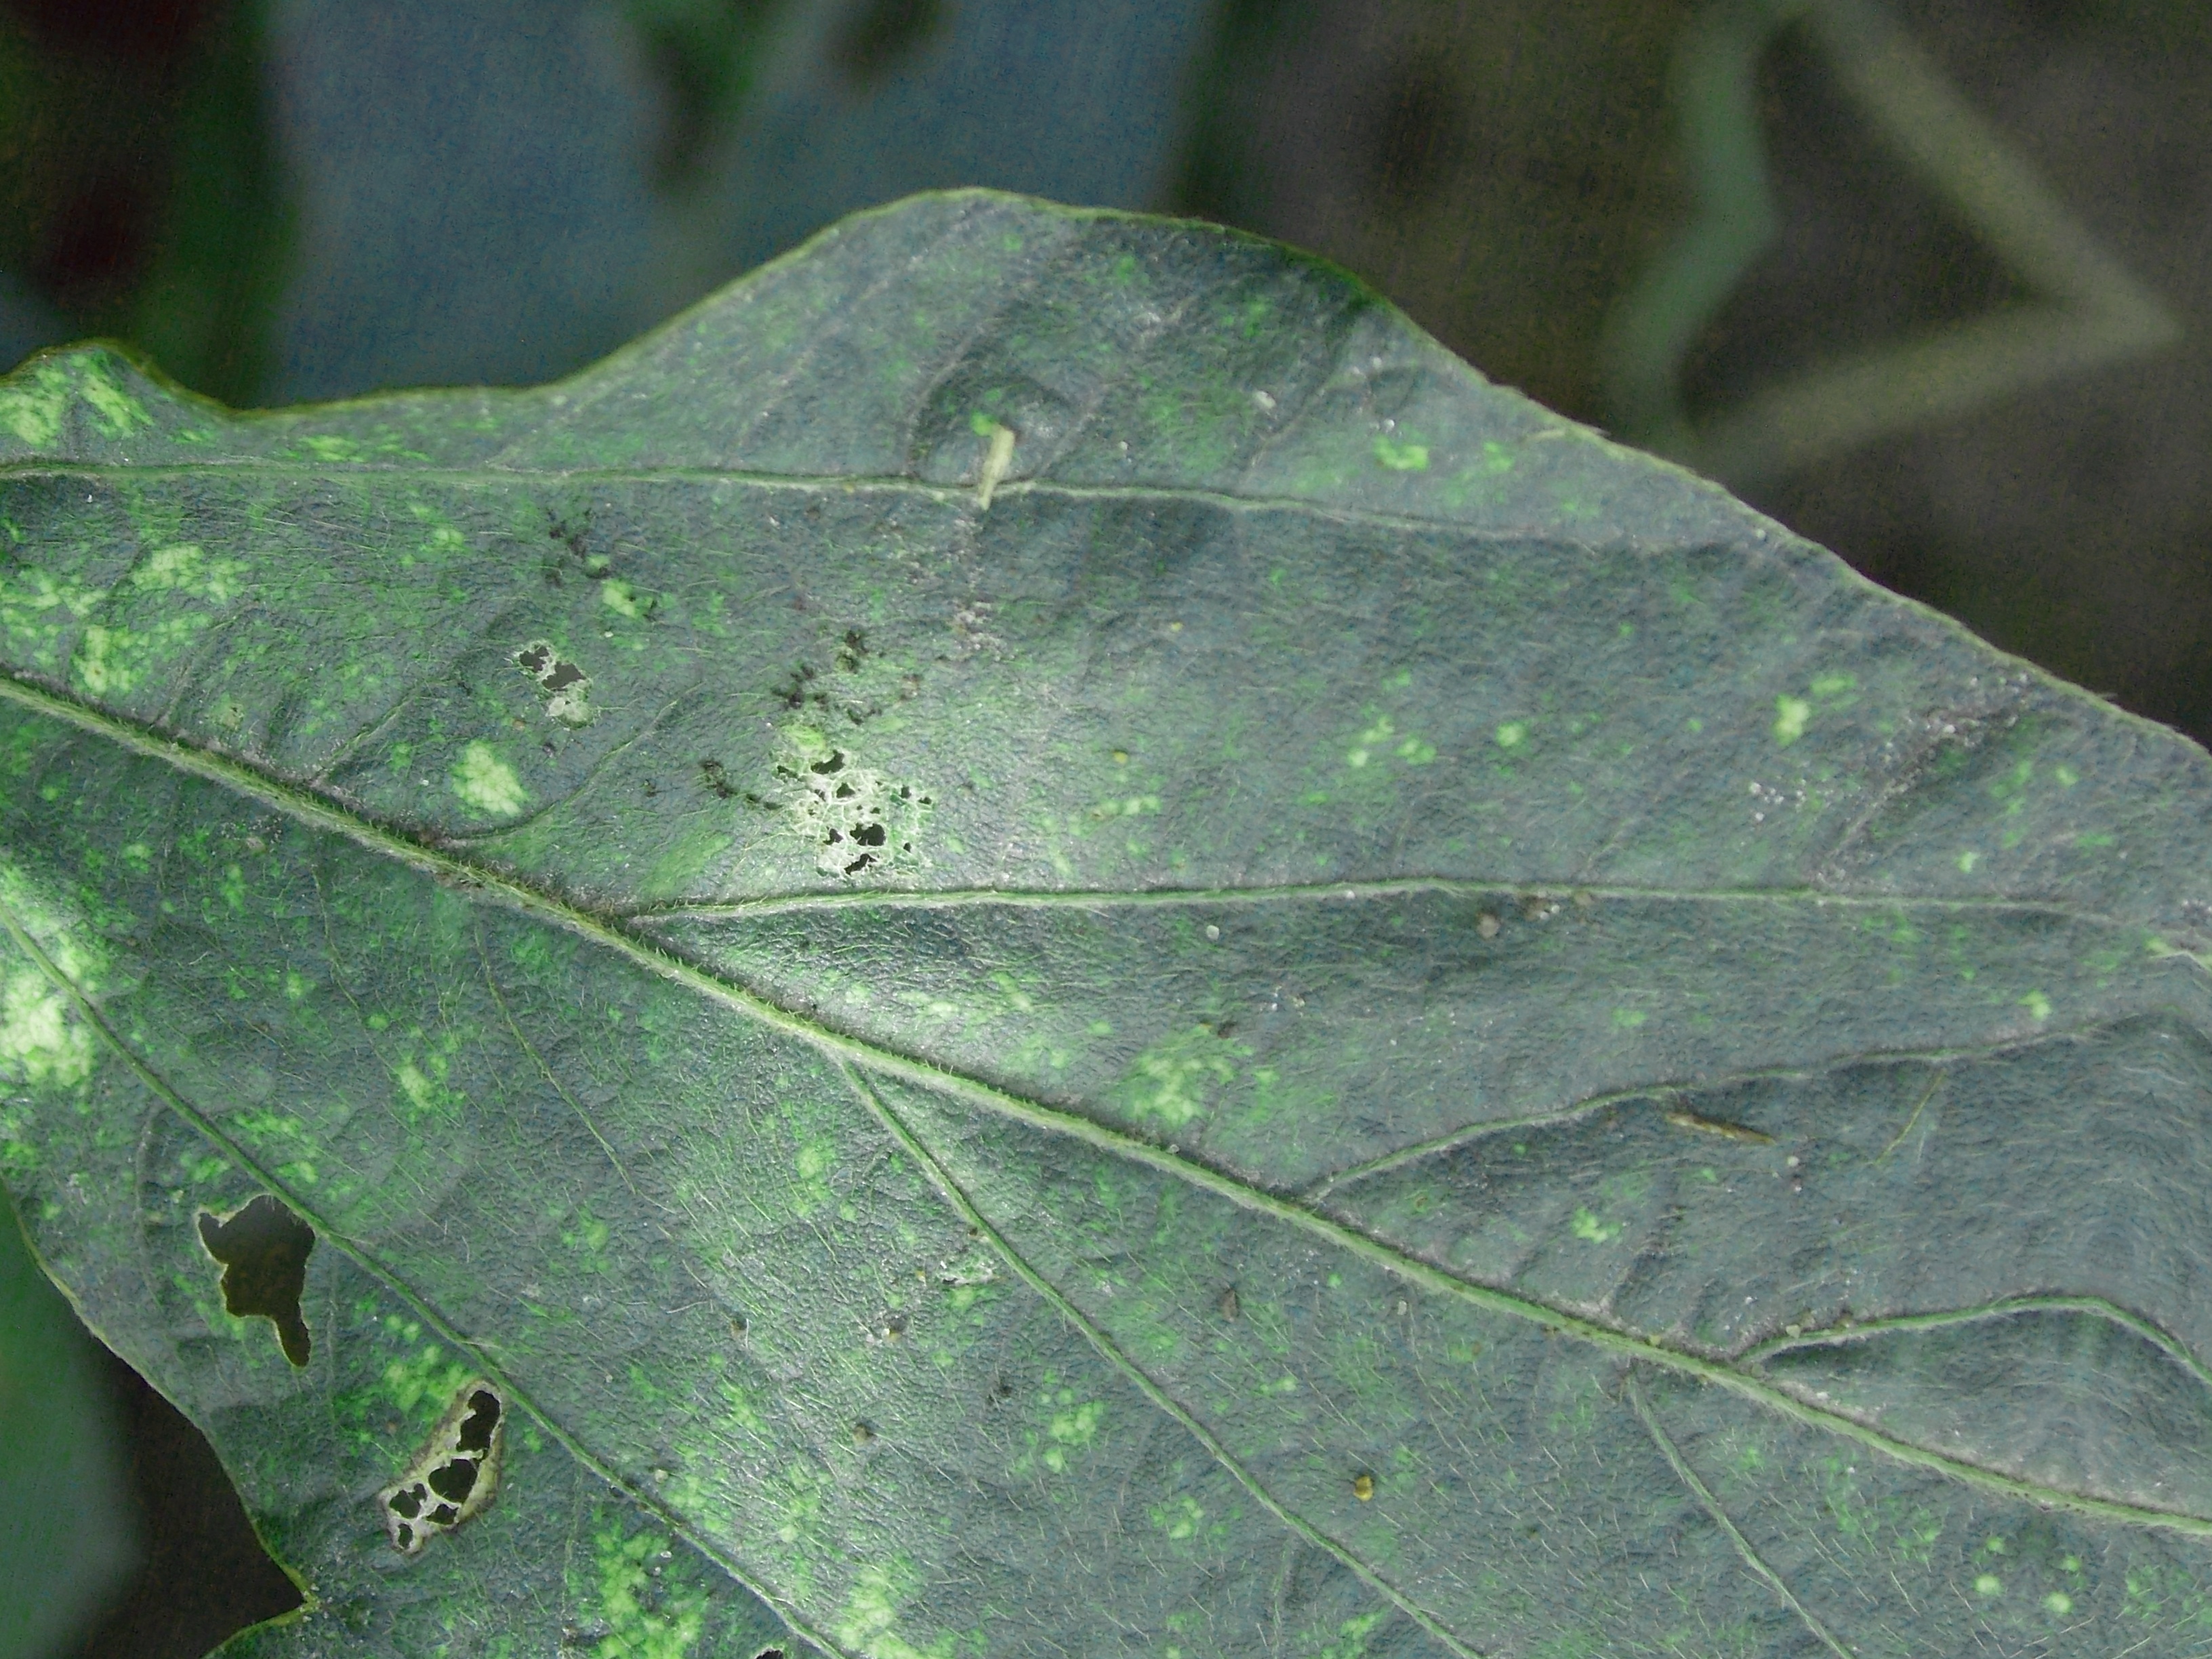
Label: Disease